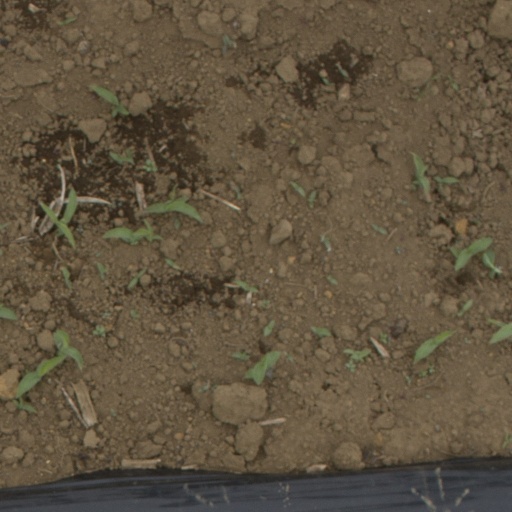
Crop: Jerusalem artichoke